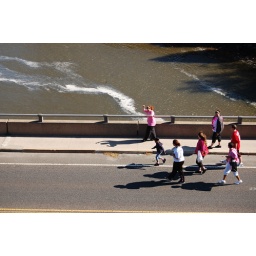
I had to put this up because of the lady in the pink shirt fist pumping hahaha.